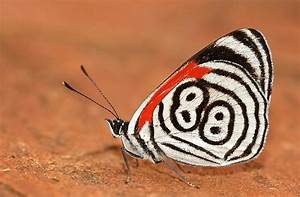
Label: farfalla